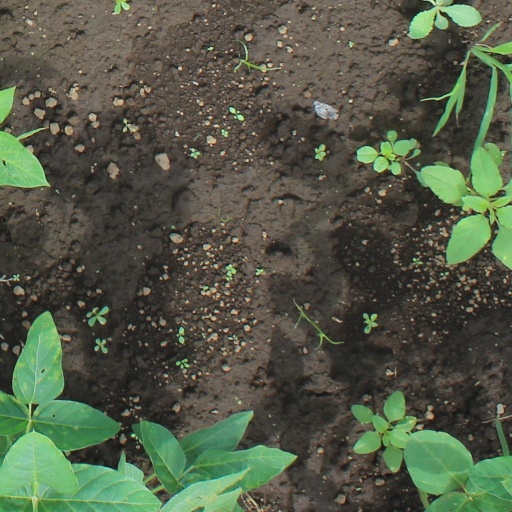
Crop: soybean